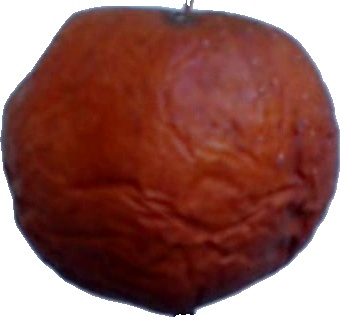
Label: apple_rotten_1